Science and technology in the Philippines

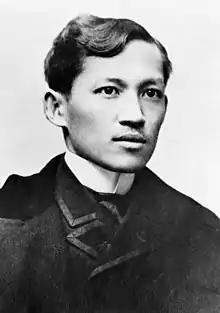
Dr. Jose Rizal's known to have discovered a snail that fights tropical disease, collected and studied local wildlife and perform a cataract surgery on his mother which was the first of its kind at the time

Science and technology in the Philippines describes scientific and technological progress made by the Philippines and analyses related policy issues. The main agency responsible for managing science and technology (S&T) is the Department of Science and Technology (DOST). There are also sectoral councils for Forestry, Agriculture and Aquaculture, the Metal Industry, Nuclear Research, Food and Nutrition, Health, Meteorology, Volcanology and Seismology.